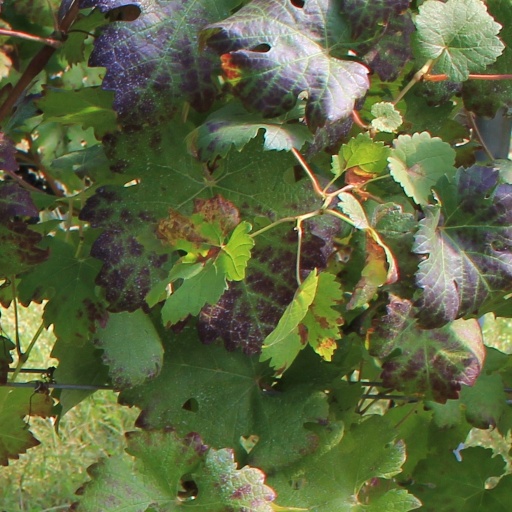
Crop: grape